Ghost lineage

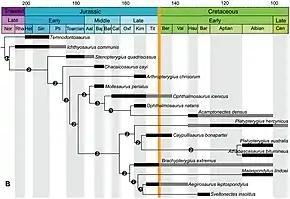
Phylogeny of ichthyosaurs. Thick horizontal lines signify the existence of a fossil record for the respective time and taxa. Thin lines represent ghost lineages.

A ghost lineage is a hypothesized ancestor in a species lineage that has left no fossil evidence, but can still be inferred to exist or have existed because of gaps in the fossil record or genomic evidence. The process of determining a ghost lineage relies on fossilized evidence before and after the hypothetical existence of the lineage and extrapolating relationships between organisms based on phylogenetic analysis. Ghost lineages assume unseen diversity in the fossil record and serve as predictions for what the fossil record could eventually yield; these hypotheses can be tested by unearthing new fossils or running phylogenetic analyses.